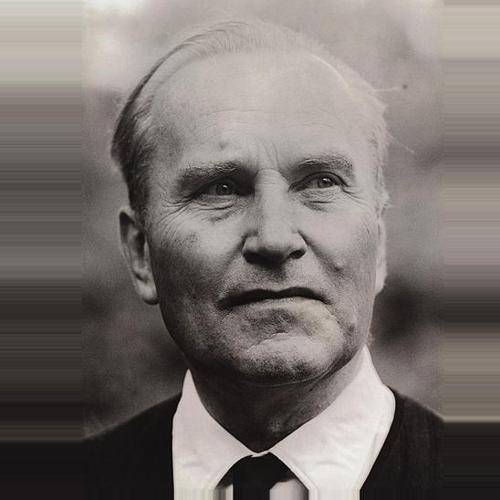
Age: 63